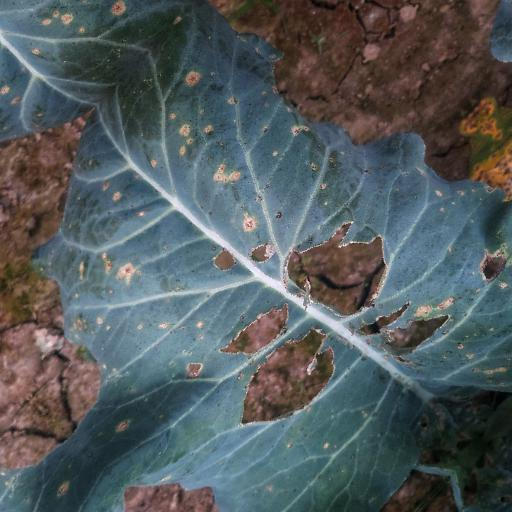
Label: Black Rot